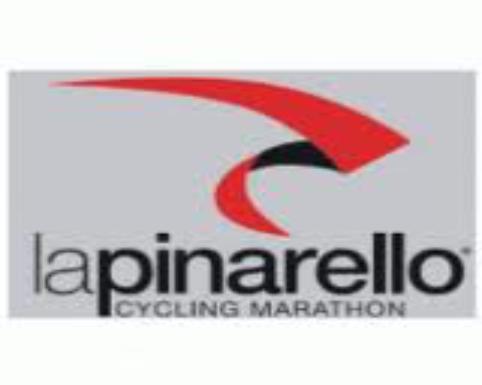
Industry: Transportation